Stereotypes of Americans

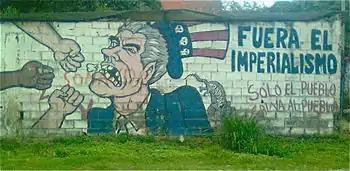
Anti-American street art, depicting Uncle Sam, with anti-imperialist slogan ('out with imperialism')

Stereotypes of American people are the popularly held generalizations of Americans and American culture.